Jeevan Prabhat

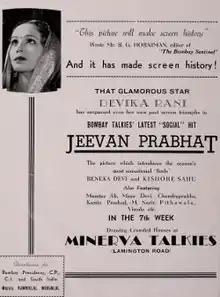
Ad from the cine-magazine "Filmindia", December 1937

Jeevan Prabhat was released on 2 November 1937, at Minerva Talkies, Bombay. Baburao Patel, the "Filmindia" editor, in his review of December 1937, called it Osten's "better work than ever before". Saraswati Devi's music composition and Wirsching's cinematography were praised, as was Niranjan Pal's screenplay, "a good story with plenty of entertainment". Devika Rani was hailed for scoring "another triumphant". Renuka Devi was praised for her looks but criticised for her acting. Kishore Sahu was stated to be a "big disappointment".